Lot (biblical person)

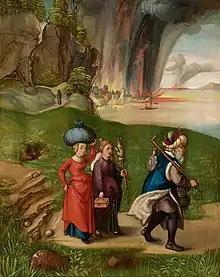
Albrecht Dürer, "Lot and His Daughters", (National Gallery of Art, Washington D.C.). His wife is left as a pillar of salt on the road behind.

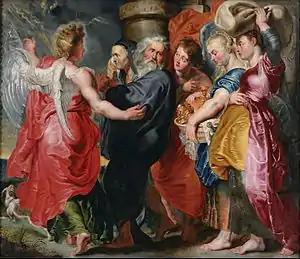
"The Flight of Lot and His Family from Sodom" (after Rubens), by Jacob Jordaens, (National Museum of Western Art, Tokyo)

Later, after God had changed Abram's name to Abraham and Sarai's name to Sarah as part of the covenant of the pieces, God appeared to Abraham in the form of three angels. God promised Abraham that Sarah would bear a son, and he would become a great and mighty nation. God then tells Abraham his plan,